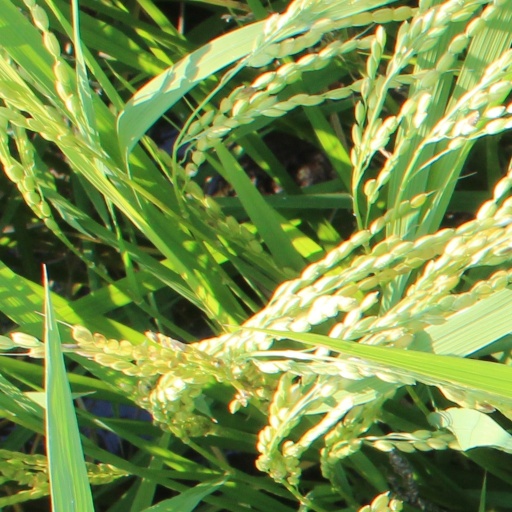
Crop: rice